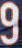
Number: 9